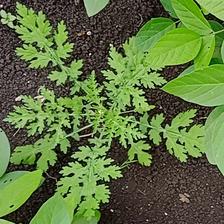
Weed species: Gajar_gavat_(Parthenium hysterophorus)